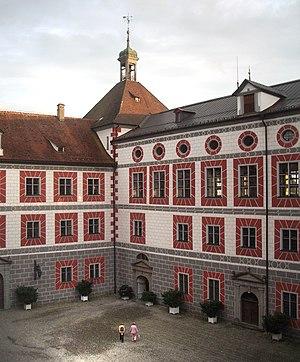
Le château de Wolfegg est un château de la Renaissance situé près de la ville de Wolfegg en Haute-Souabe dans le Sud-Ouest de l'Allemagne. Il s'agit du château ancestral de la famille de Waldburg-Wolfegg, qui y habite encore aujourd'hui.